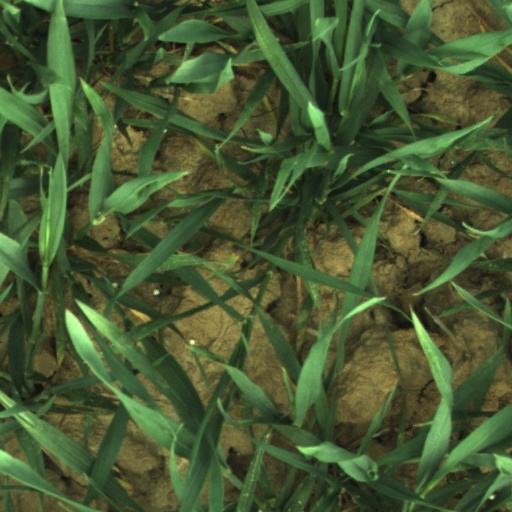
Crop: wheat